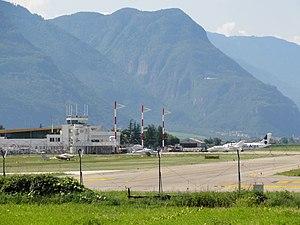
L'aéroport de Bolzano est un aéroport civil et militaire desservant la ville de Bolzano, dans la région du Trentin-Haut-Adige, en Italie.